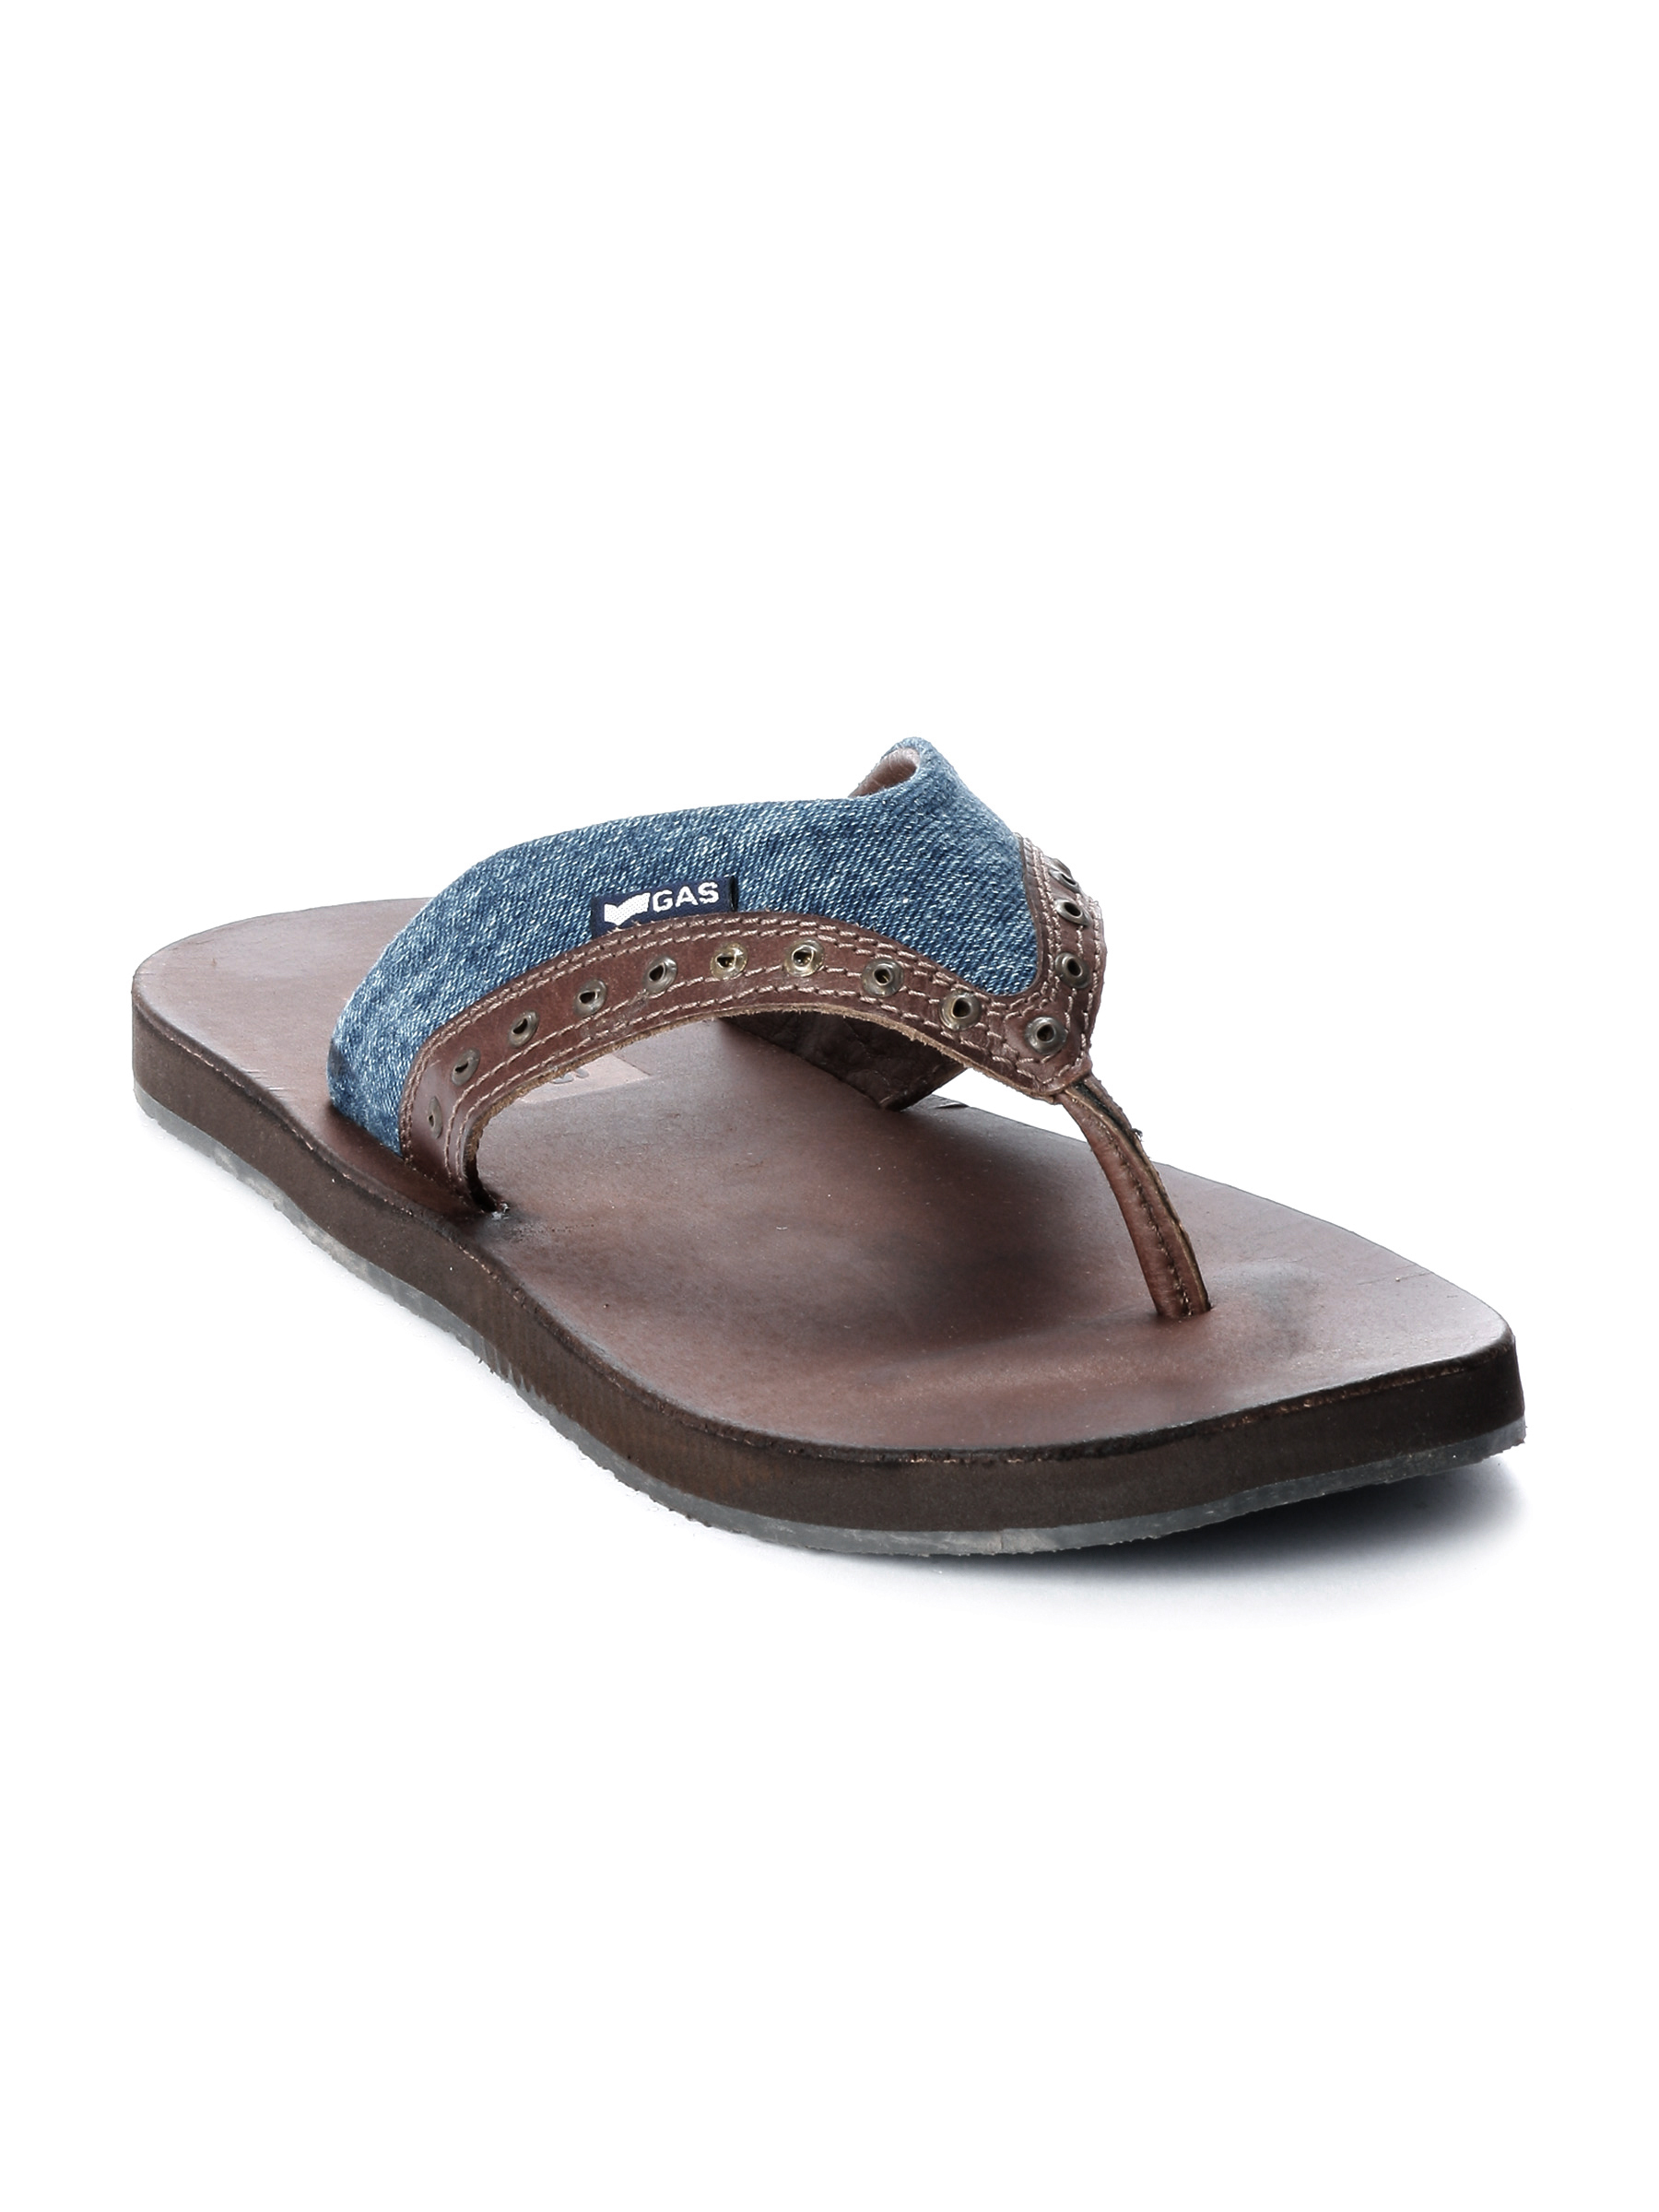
Gas Men Malibu Sandals
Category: Footwear / Sandal / Sandals
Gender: Men
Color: Tan
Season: Summer 2013
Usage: Casual